Chacaíto station

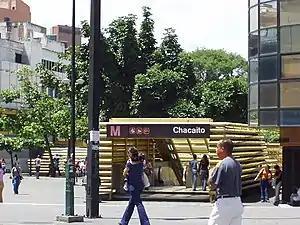
Station in 2004

Chacaíto is a Caracas Metro station on Line 1. It was opened on 27 March 1983 as the eastern terminus of the extension of Line 1 from La Hoyada. On 23 April 1988 the line was extended to Los Dos Caminos. The station is between Sabana Grande and Chacao.